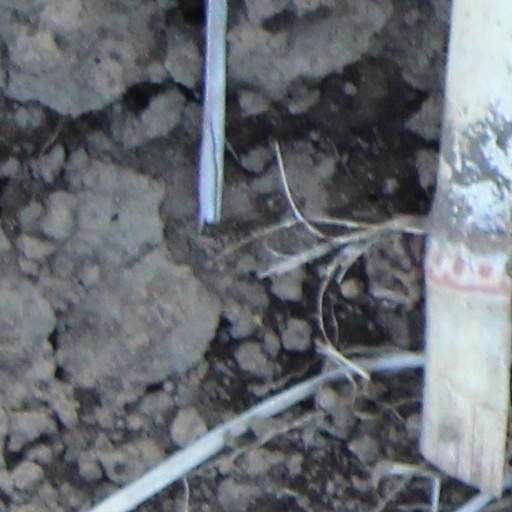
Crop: wheat